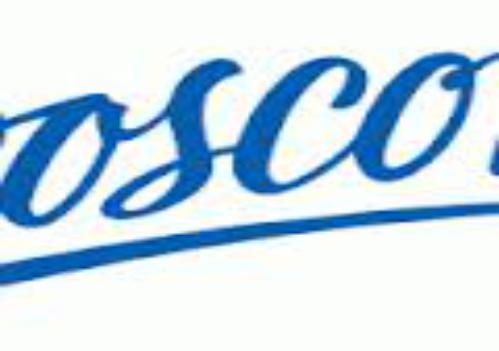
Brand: Boscov's
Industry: Clothes